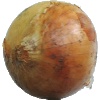
Label: white_onion